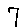
Label: 7